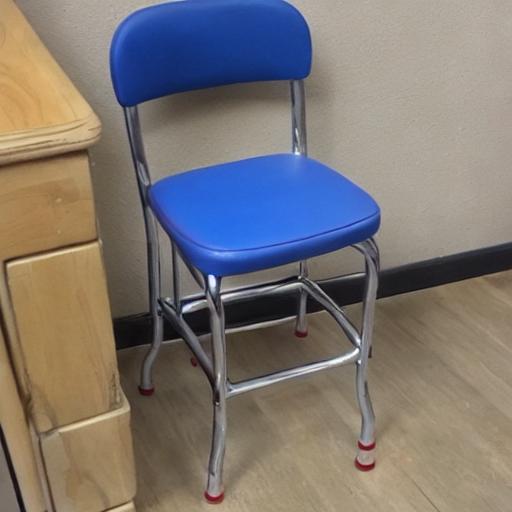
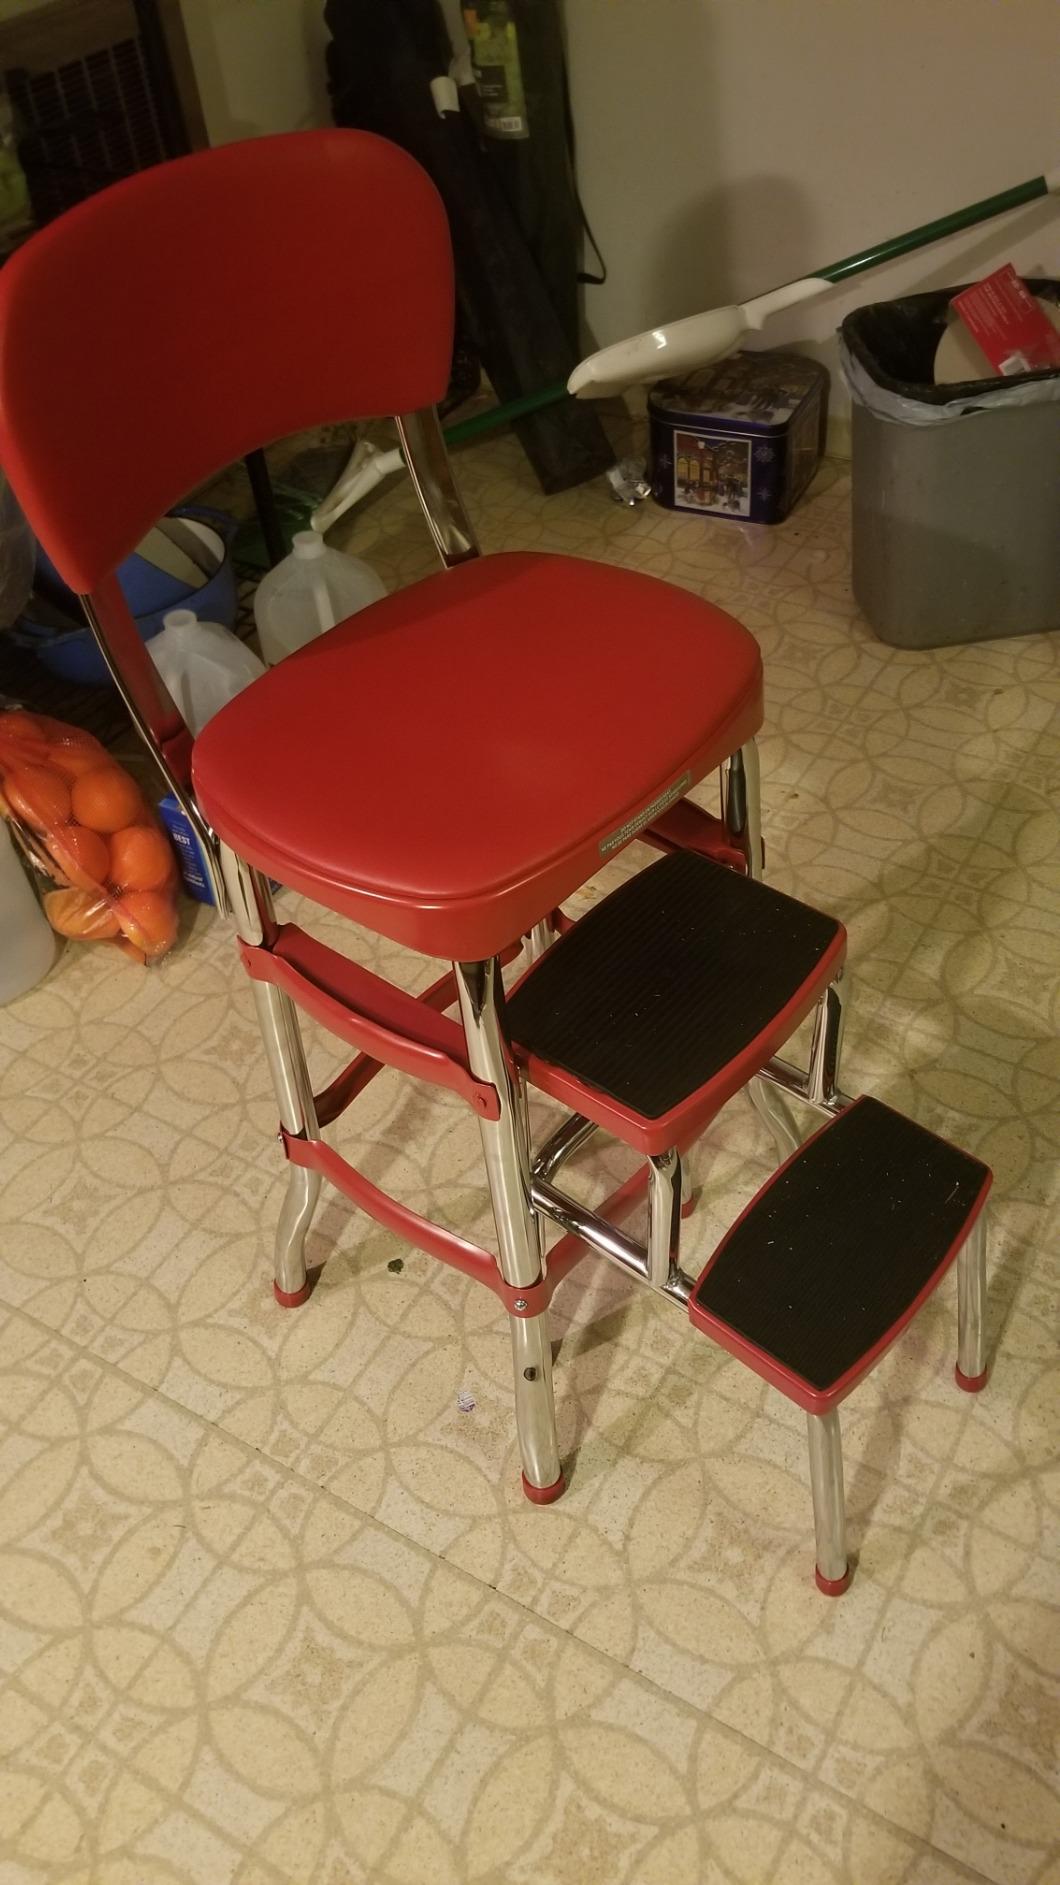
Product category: items_chair
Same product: no